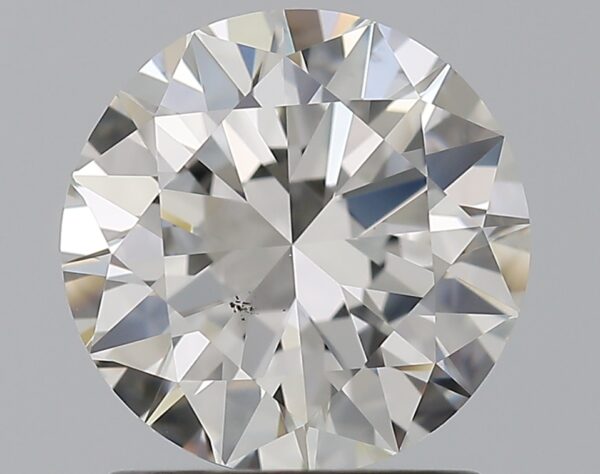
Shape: round
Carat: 1.5
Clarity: VS2
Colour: H
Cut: VG
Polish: EX
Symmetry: VG
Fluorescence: M
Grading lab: GIA
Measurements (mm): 7.25 x 7.34 x 4.49